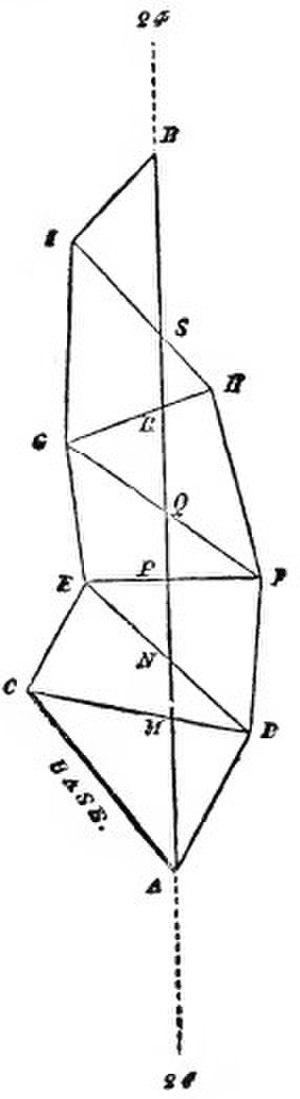
Jules Verne: ""Aventures de trois russes et de trois anglais dans l’Afrique australe"" (1870), dessins par Jules Férat."
Les thèmes dans les ouvrages de Jules Verne sont nombreux. On peut citer le voyage, l'utopie, la science et le progrès comme thèmes majeurs. Le thème du voyage est traité sous forme de littérature géographique. Verne y développe les explorations d'endroits inconnus. Les univers utopiques et dystopiques tiennent aussi une place importante dans l'œuvre vernienne. On y rencontre de nombreuses cités idéales. La science et le progrès sont une constante dans les écrits verniens. De la fusée au sous-marin, les protagonistes emploient très souvent des engins technologiques voire futuristes.